1987–88 Primera B Nacional

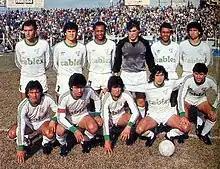
Deportivo Mandiyú, champion

The 1987–88 Argentine Primera B Nacional was the 2nd. season of second division professional of football in Argentina. A total of 22 teams competed; the champion and runner-up were promoted to Argentine Primera División. Deportivo Mandiyú of Corrientes Province won the championship, promoting to Primera along with San Martín de Tucumán.